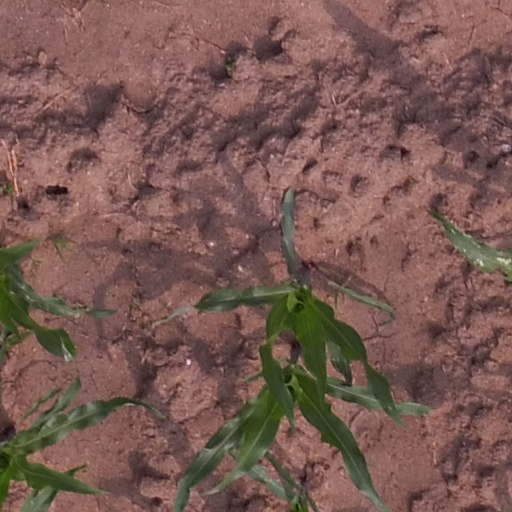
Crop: maize; corn